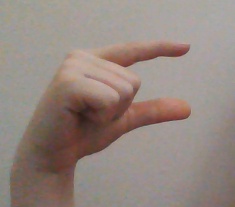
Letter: dal